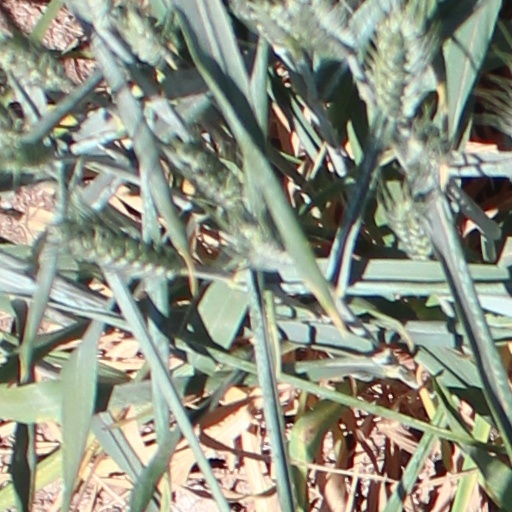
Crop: wheat